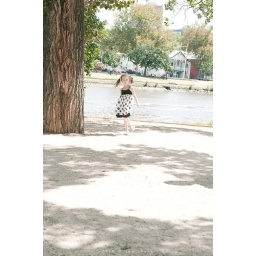
under the tree and beside the river.&amp;quot;hi lovely, i spotted you and you spotted me&amp;quot;